You So Crazy

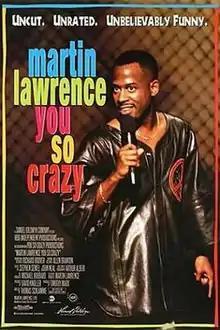
Theatrical release poster

You So Crazy is a 1994 stand up comedy film directed by Thomas Schlamme and starring Martin Lawrence. It was his first major film and stand-up act. Lawrence wears a black, leather suit in the film similar to the wardrobe worn by Eddie Murphy in his films "Delirious" and "Raw".